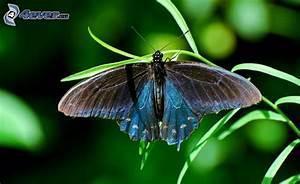
butterfly